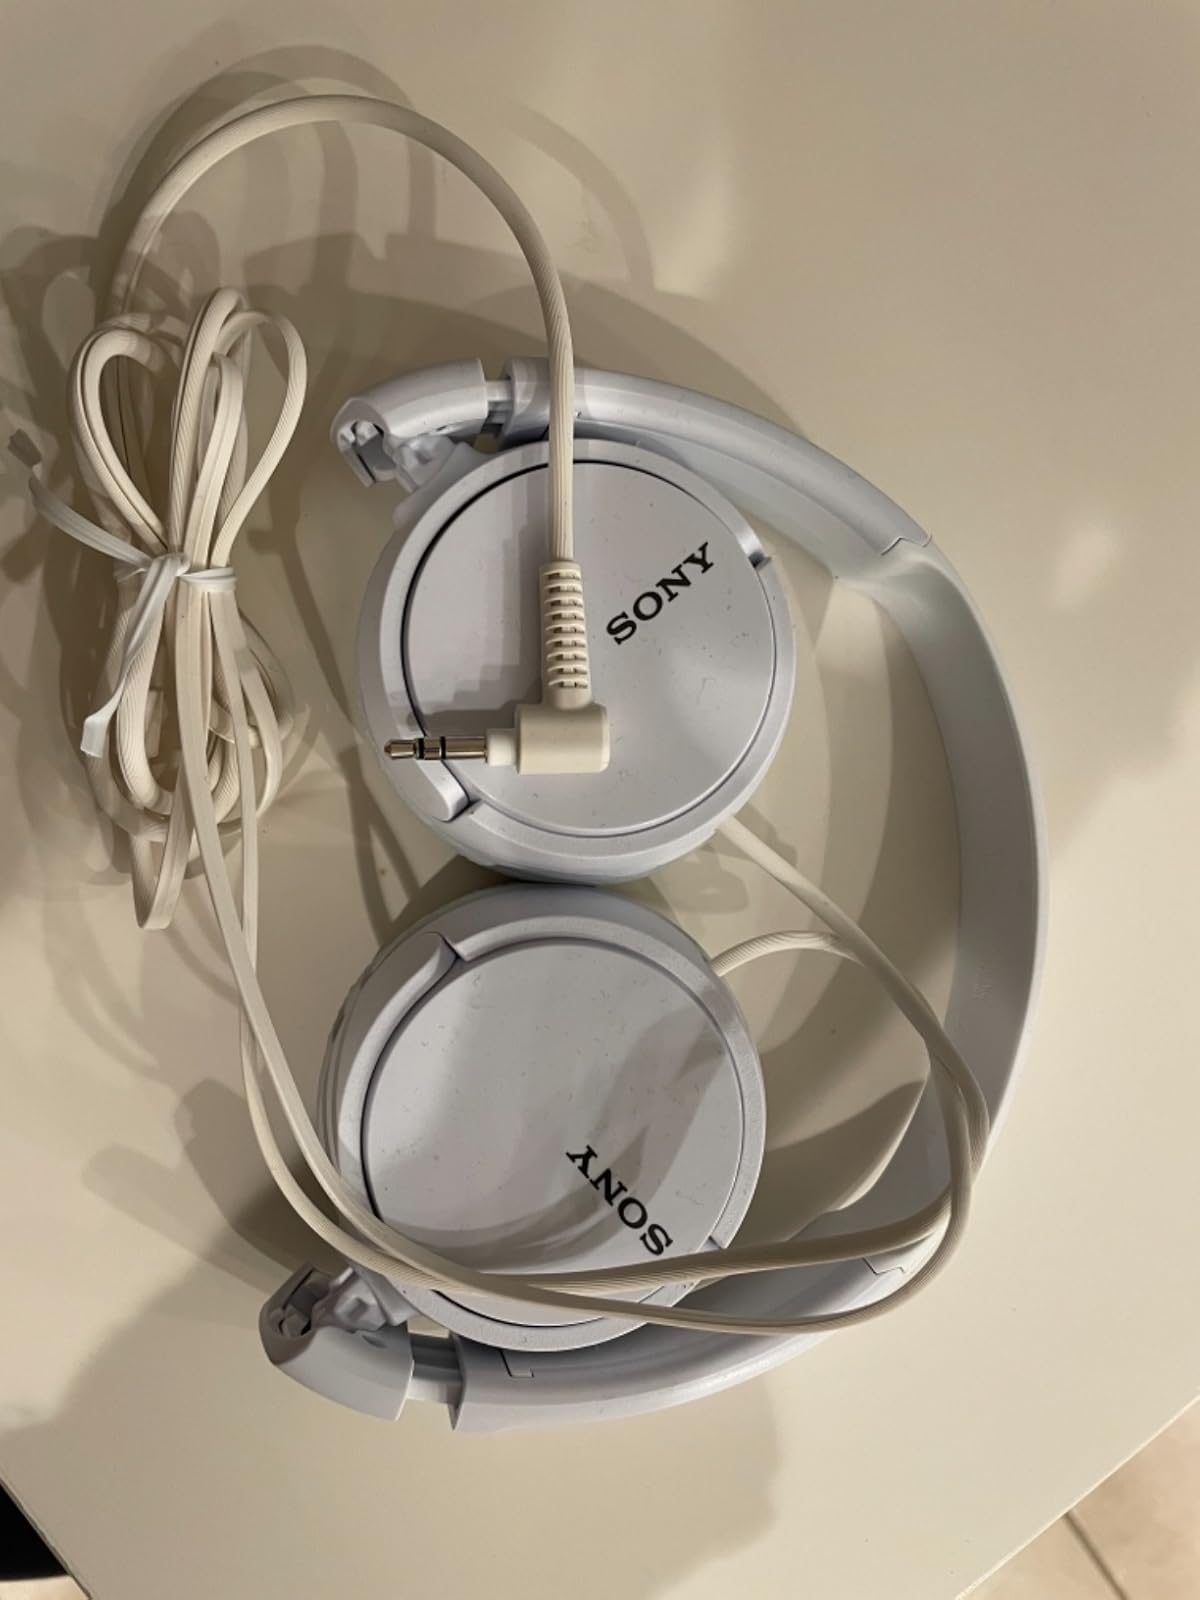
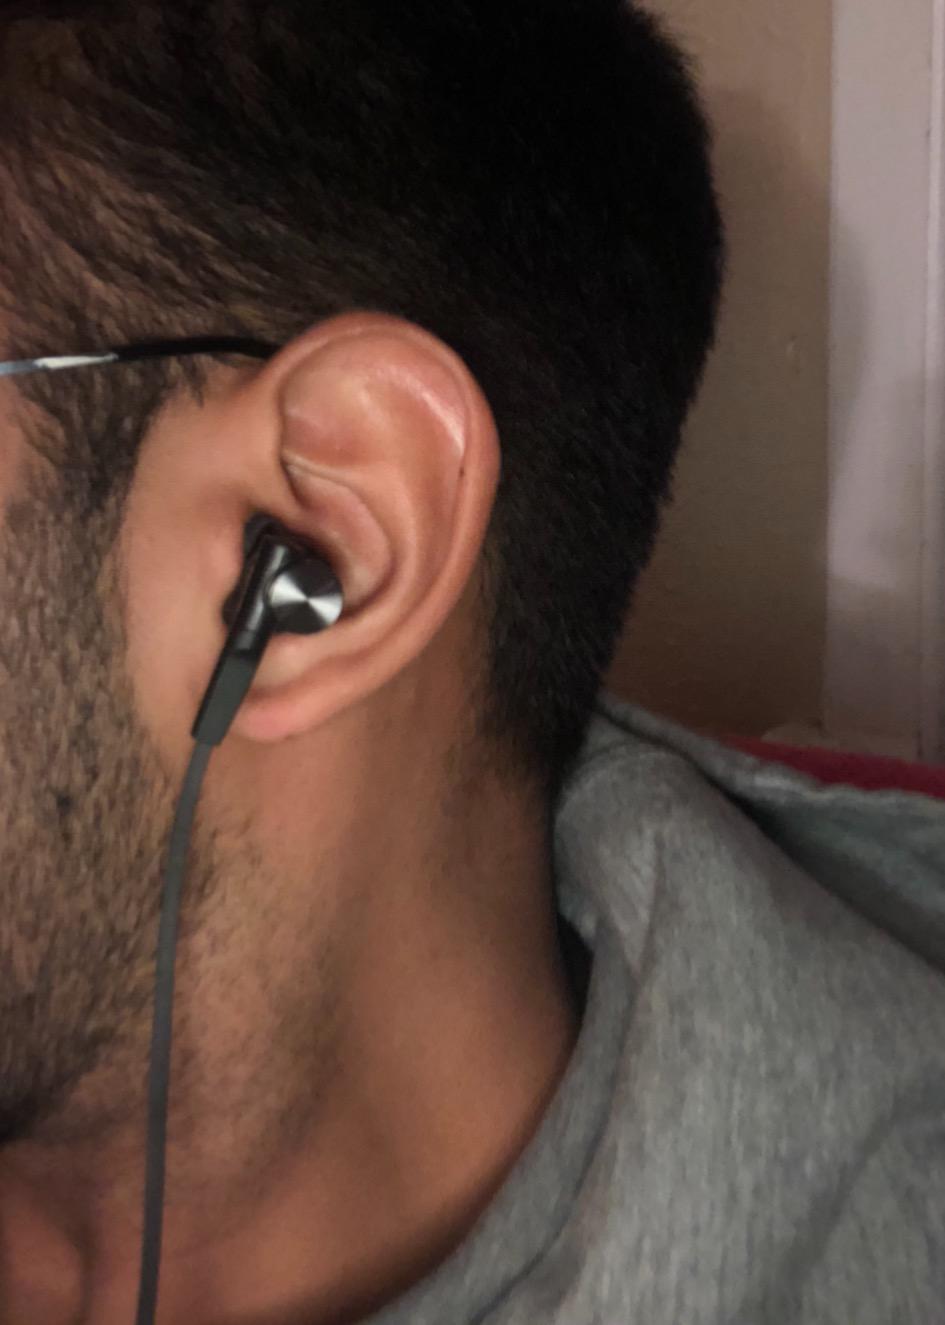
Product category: headphones
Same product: no